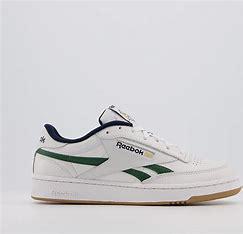
Brand: Reebok
Model: Club C Revenge